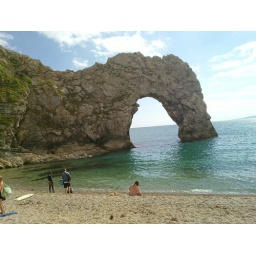
Down on the beach by durdle door